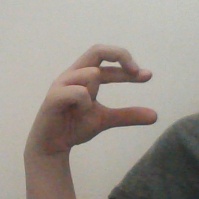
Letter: thal